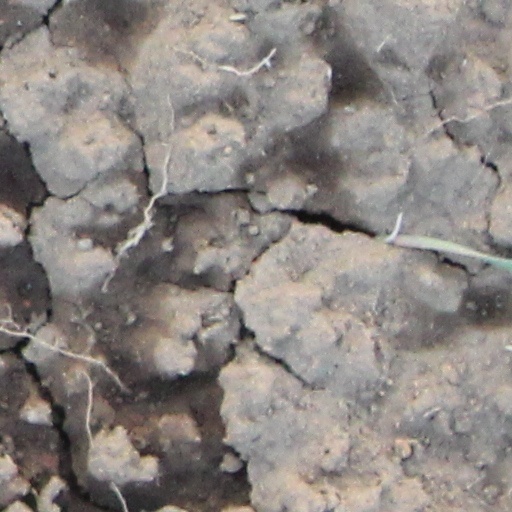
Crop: wheat